Skûtsjesilen

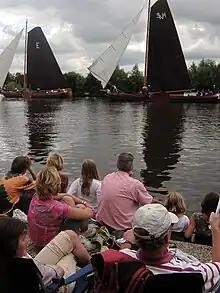
SKS skûtsjesilen in Eernewoude.

Skûtsjesilen is a Frisian regatta with skûtsjes, in particular, the races organised by the Sintrale Kommisje Skûtsjesilen (SKS) and the Iepen Fryske Kampioenskippen Skûtsjesilen (IFKS).